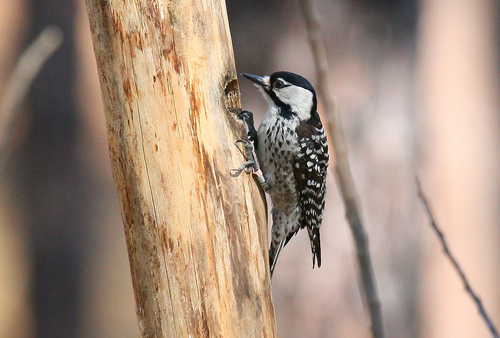
the back of this bird is predominantly brown with white mottling while it's belly is the reverse and it has dark feet, a white face with black topping its head, and a beak that narrows to a point.
this bird has a brown and white speckled appearance with a short pointy bill.
this bird's belly and breast are white with black spotting, and the back is black with white spotting.
a small bird that has black and white feathers.
this is a white bird with black spots on its belly, a black wing with white spots and a white face with a black crown.
a small black and white bird making a hole in a tree.
small bird with black and white speckeled feathers and a black crown.
the bird has a spotted back and a small bill that is black.
this bird is white and black in color, and has a black beak.
this bird has wings that are black and has a white molar stripe
Species: Red Cockaded Woodpecker